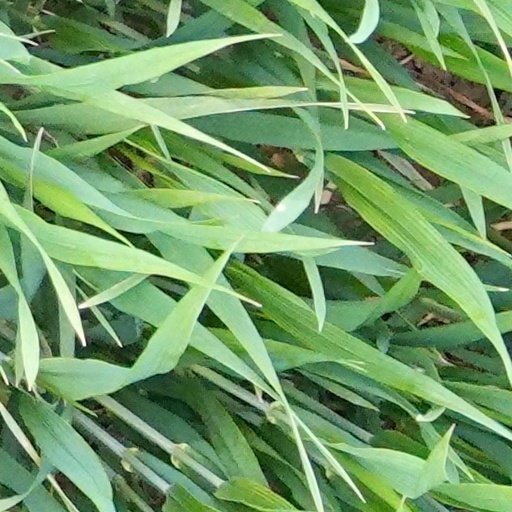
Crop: wheat